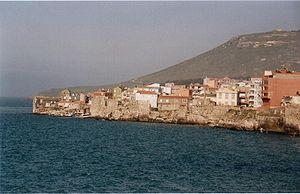
Le Pont est une région historique actuellement située dans le territoire de la Turquie et, selon les limites que lui accordent certains, de la Géorgie. Sa ville principale est, historiquement Trabzon, aussi connue sous le nom de Trébizonde ou de Trapézonte, mais Samsun en est aujourd'hui la plus peuplée avec plus de 700 000 habitants. Ce territoire fut colonisé par les Grecs venus d'Ionie dès l'époque archaïque et demeura ainsi un foyer isolé de la culture hellénique sous une forme allogène jusque bien après la conquête turque du milieu du XVᵉ siècle. La région fut le centre de deux puissants États au cours de l'histoire : le Royaume du Pont et l'Empire de Trébizonde. Malgré un intense processus de turquisation depuis l'instauration de la république en Turquie par Mustafa Kemal Atatürk, cette région peut encore être considérée aujourd'hui comme le territoire au particularisme le plus marqué du pays, après le Kurdistan.